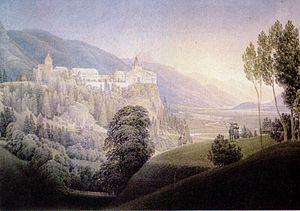
Le Château de Scena, situé à Scena près de Merano est l'un des châteaux les plus importants au Tyrol du Sud. Le château et ses salles d'apparat sont ouverts pour des visites guidées.